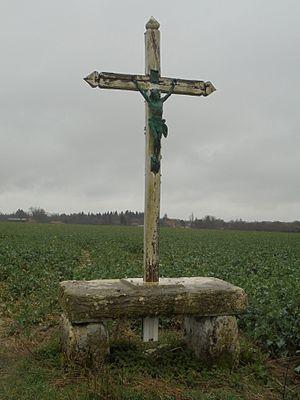
Dolmen de Surville dans l'Eure
Surville est une commune française située dans le département de l'Eure, en région Normandie.
Le dolmen de la Croix Blanche pourrait être un ancien dolmen christianisé et situé sur la commune de Surville dans le département de l’Eure en France.
Cet article présente la liste des sites mégalithiques de l'Eure, en France.